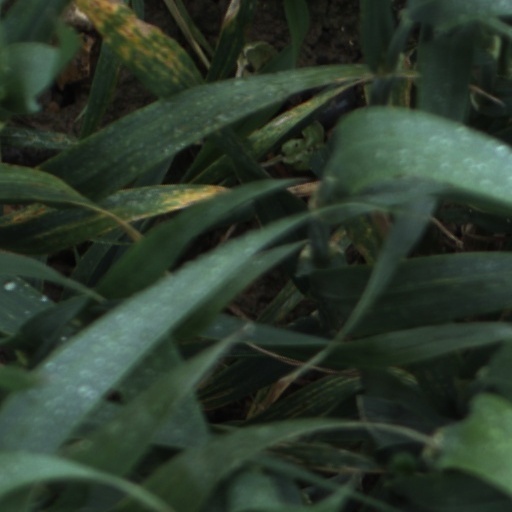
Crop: wheat